Jefferson Franklin Jackson House

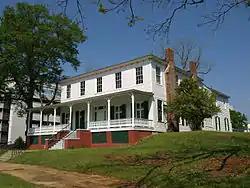
The house in 2009

The Jefferson Franklin Jackson House, commonly known as the Jackson-Community House, is a historic Italianate-style house in Montgomery, Alabama. It was added to the Alabama Register of Landmarks and Heritage on July 21, 1978, and to the National Register of Historic Places on May 17, 1984.